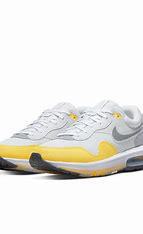
Brand: Nike
Model: Air Max Motif